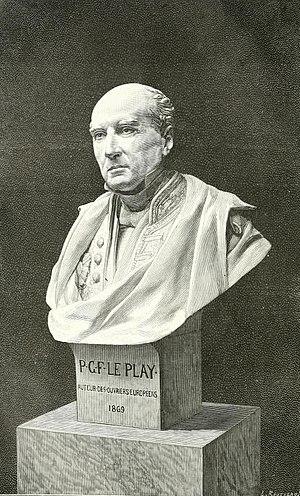
Pierre Guillaume Frédéric Le Play, né à La Rivière-Saint-Sauveur le 11 avril 1806 et mort à Paris le 5 avril 1882, est un ingénieur, homme politique et réformateur social français.